Copper Box Arena

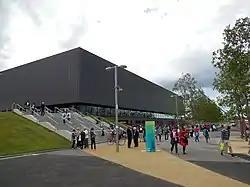
The Copper Box Arena in September 2013

The Copper Box Arena is a multi-sport venue built for the 2012 Summer Olympics, located in the Queen Elizabeth Olympic Park in London, England.